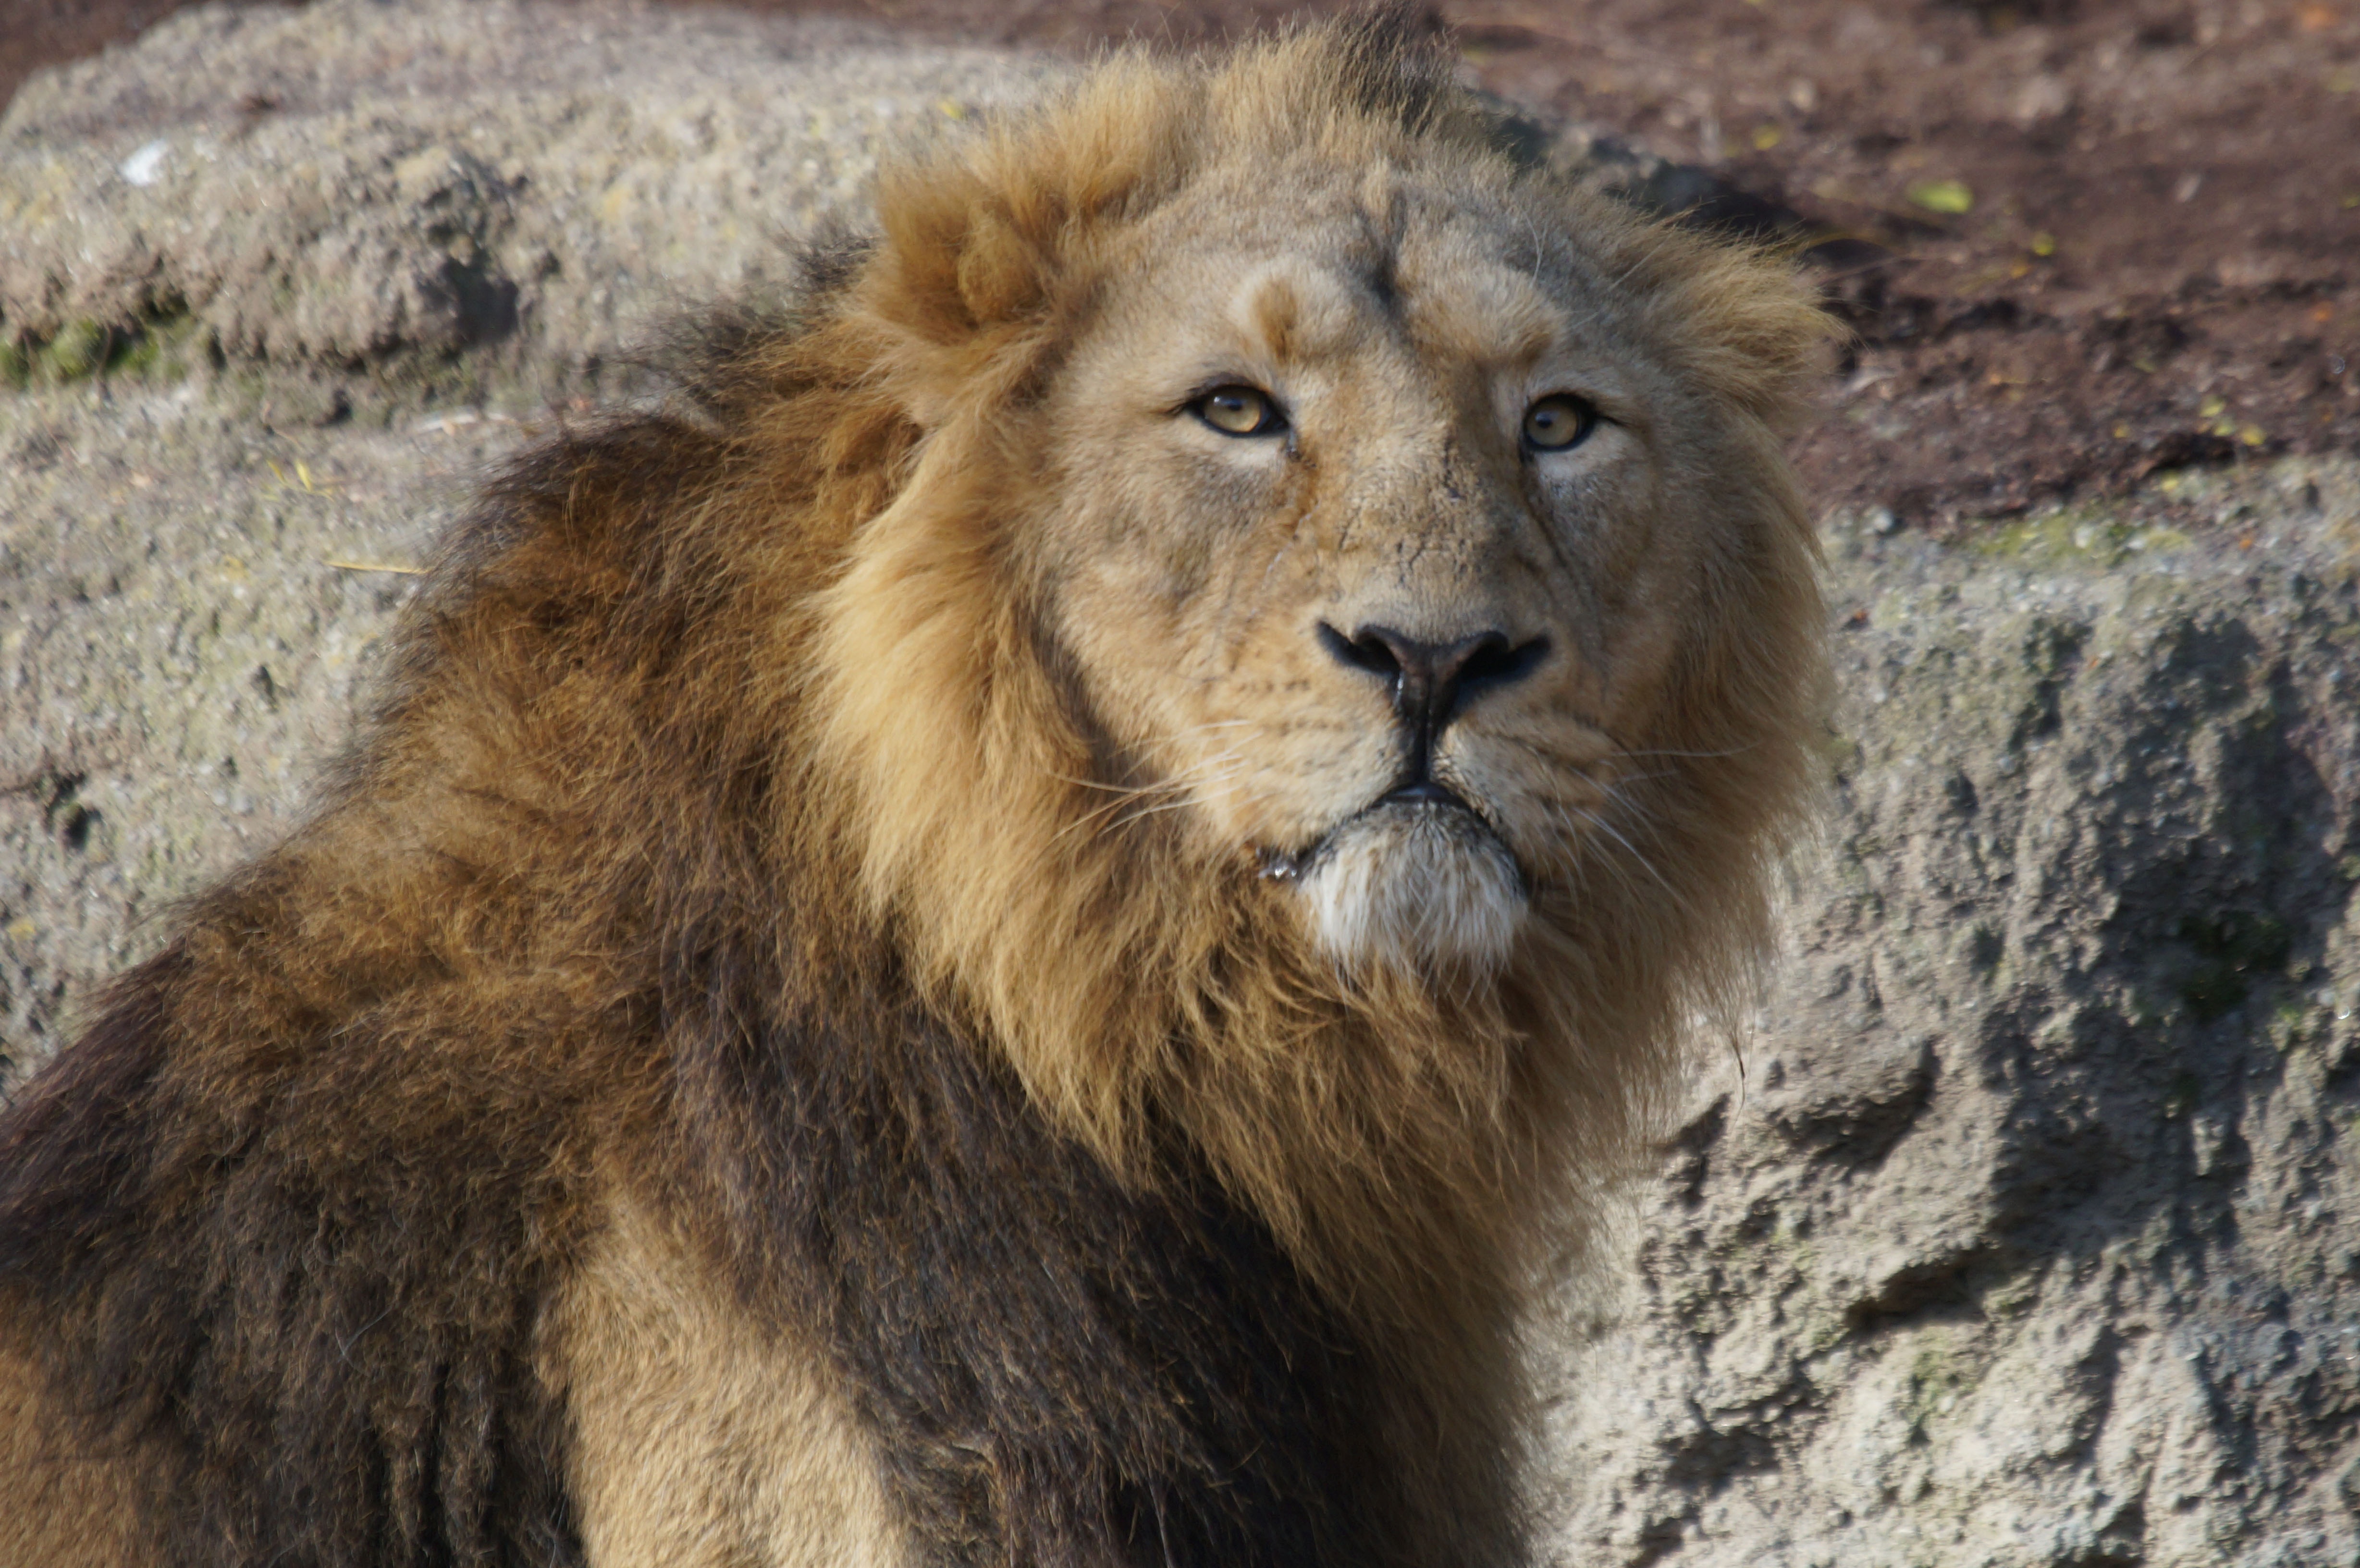
adventure, male, wildlife, zoo, mammal, mane, fauna, lion, vertebrate, safari, king of the beasts, big cats, cat like mammal, dog breed group, masai lion